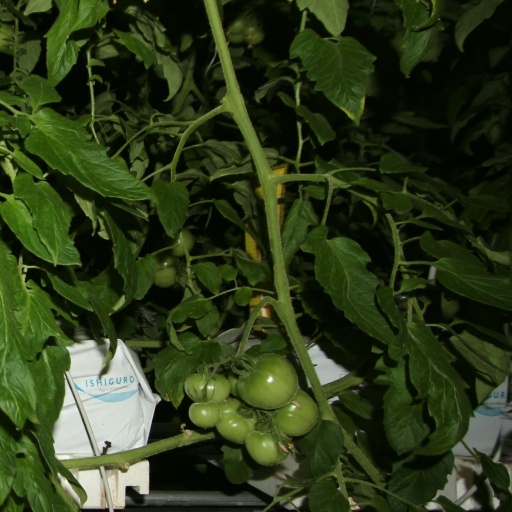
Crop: tomato